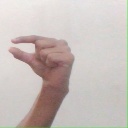
अक्षर: ग